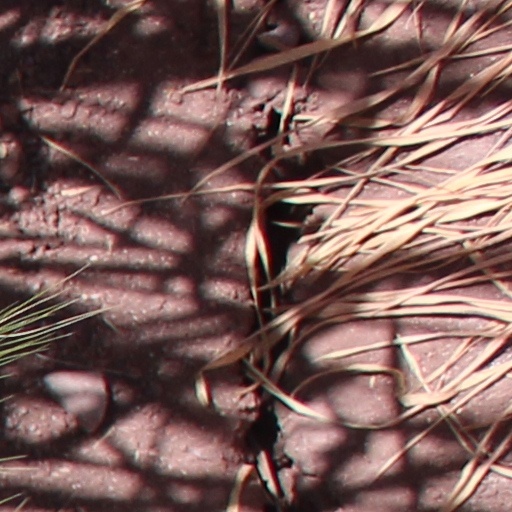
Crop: wheat